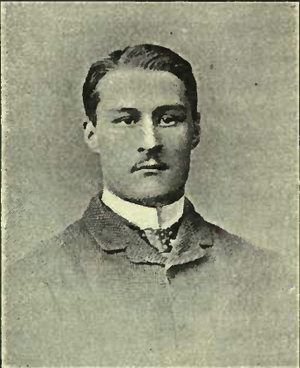
La liste des joueurs sélectionnés en équipe d'Angleterre de rugby à XV comprend 1 413 joueurs au 23 février 2020, le dernier étant Ben Earl retenu pour la première fois en équipe nationale le 8 février 2020 contre l'Écosse. Le premier Anglais sélectionné est John Bentley le dimanche 27 mars 1871 contre l'Écosse. L'ordre établi prend en compte la date de la première sélection, puis la qualité de titulaire ou remplaçant et enfin l'ordre alphabétique.